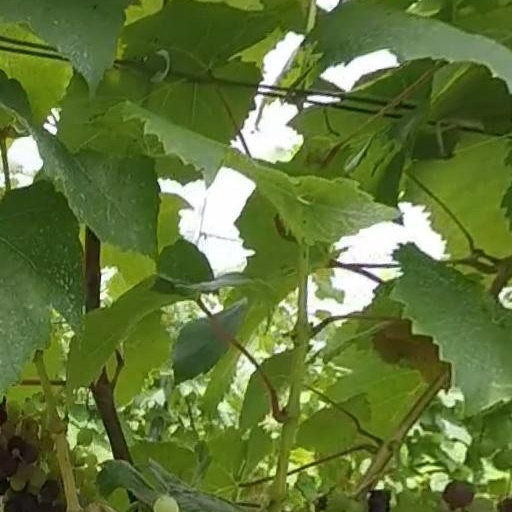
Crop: grape